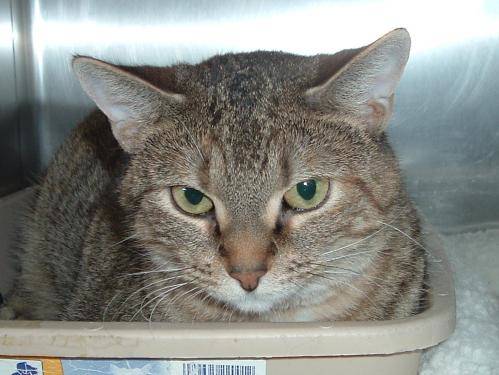
Label: cat